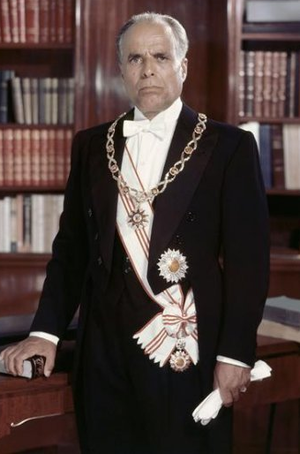
Habib Bourguiba, de son nom complet Habib Ben Ali Bourguiba, né probablement le 3 août 1903 à Monastir et mort le 6 avril 2000 dans la même ville, est un homme d'État tunisien, président de la République entre 1957 et 1987.
Cet article dresse la liste des chefs du gouvernement tunisien.
L'arabe tunisien ou tunisien, désigne un ensemble de dialectes arabes mutuellement intelligibles et rattachés à l'arabe maghrébin, parlés principalement par les Tunisiens en tant que langue maternelle et vernaculaire, les quelque onze millions de personnes vivant en Tunisie, ainsi que par les Tunisiens établis à l'étranger. Il est généralement connu de ses locuteurs sous les noms de tounsi, ce qui signifie « tunisien », ou encore de derja afin de le distinguer de l'arabe standard, la langue officielle du pays.
2000 est la dernière année du XXᵉ siècle et du IIᵉ millénaire. C'est une année bissextile commençant un samedi.